Carraízo Dam

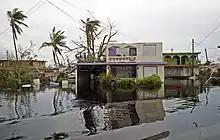
The Miñi Miñi Community was flooded when the Carraízo Dam spilled its water during Hurricane María in September, 2017.

In 2017 Hurricane Maria caused overtopping and flooding to nearby areas.